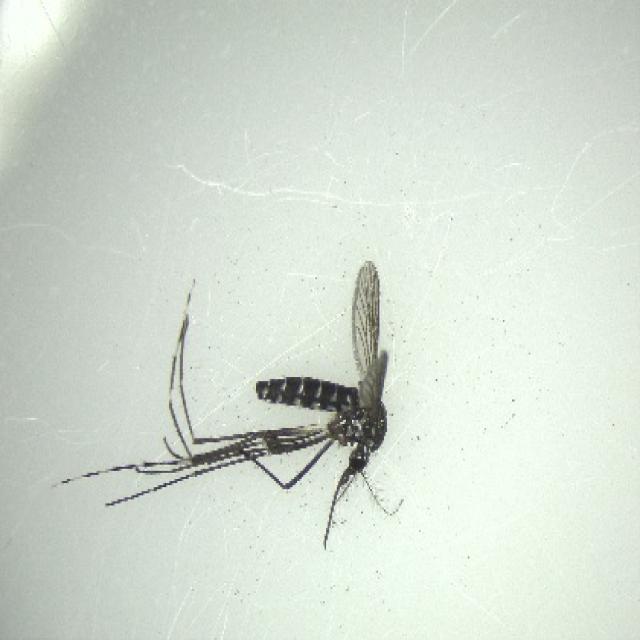
Species: aedes_albopictus